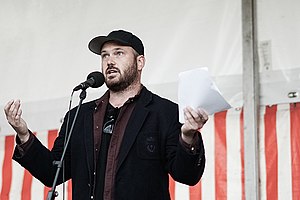
Mads Mygind
Mads Mygind læser op til Sommerstemmer ved Brabrand Sø 2017